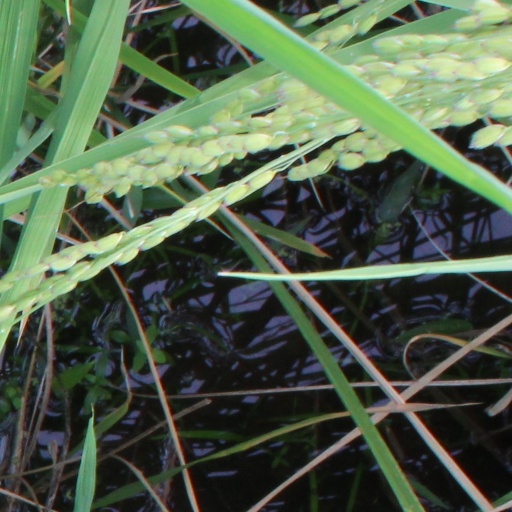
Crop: rice